Bird

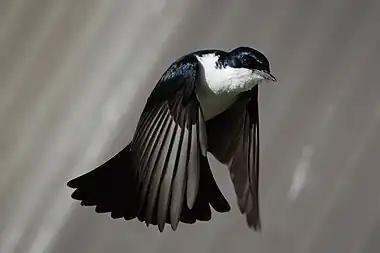
Restless flycatcher in the downstroke of flapping flight

Most birds can fly, which distinguishes them from almost all other vertebrate classes. Flight is the primary means of locomotion for most bird species and is used for searching for food and for escaping from predators. Birds have various adaptations for flight, including a lightweight skeleton, two large flight muscles, the pectoralis (which accounts for 15% of the total mass of the bird) and the supracoracoideus, as well as a modified forelimb (wing) that serves as an aerofoil.